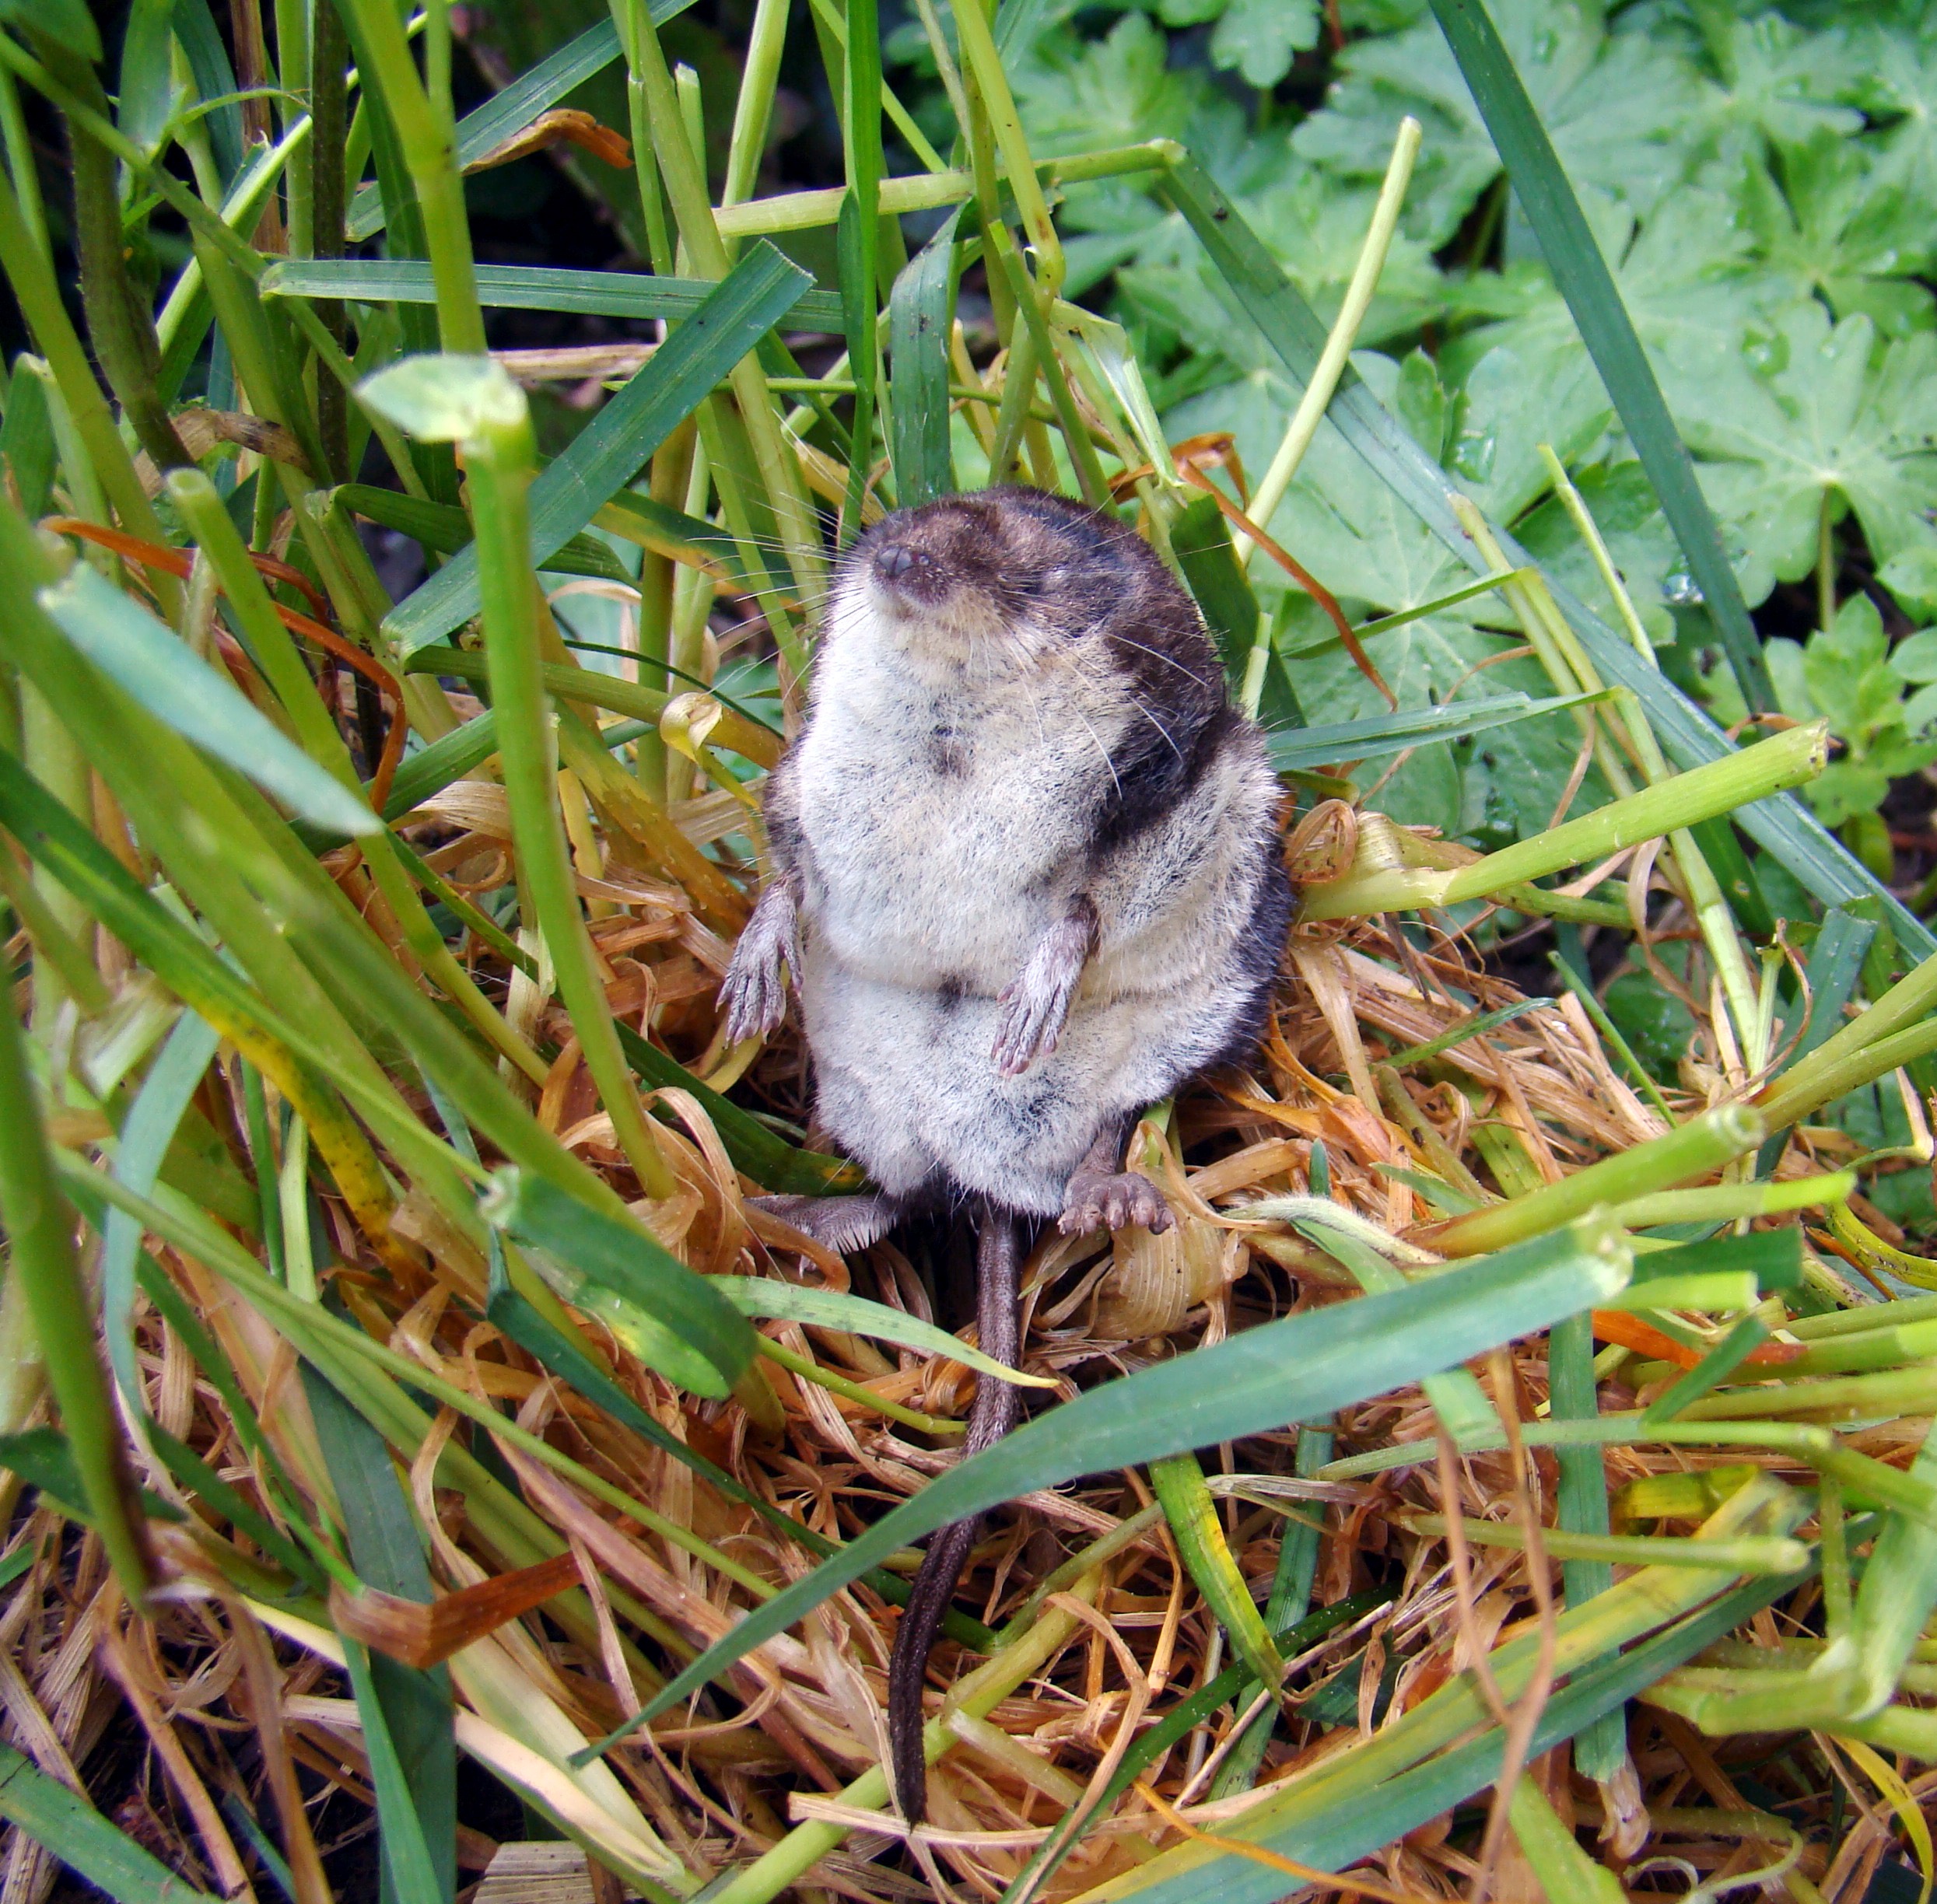
grass, flower, mouse, wildlife, mammal, fauna, toxic, vertebrate, marsupial, eurasian water shrew, neomys liners, insectivores